Construction 3D printing

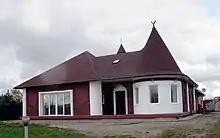
Europe's first 3D-printed residential house

The first residential building in Europe and the CIS, constructed using the 3D printing construction technology, was the home in Yaroslavl (Russia) with the area of 298.5 sq. meters. The walls of the building were printed by the company SPECAVIA in December 2015. 600 elements of the walls were printed in the shop and assembled at the construction site. After completing the roof structure and interior decoration, the company presented a fully finished 3D building in October 2017.